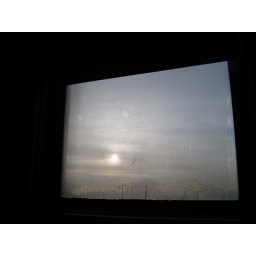
Sometimes we wake up and our bedroom windows look like this because of the humidifier we use over the night.